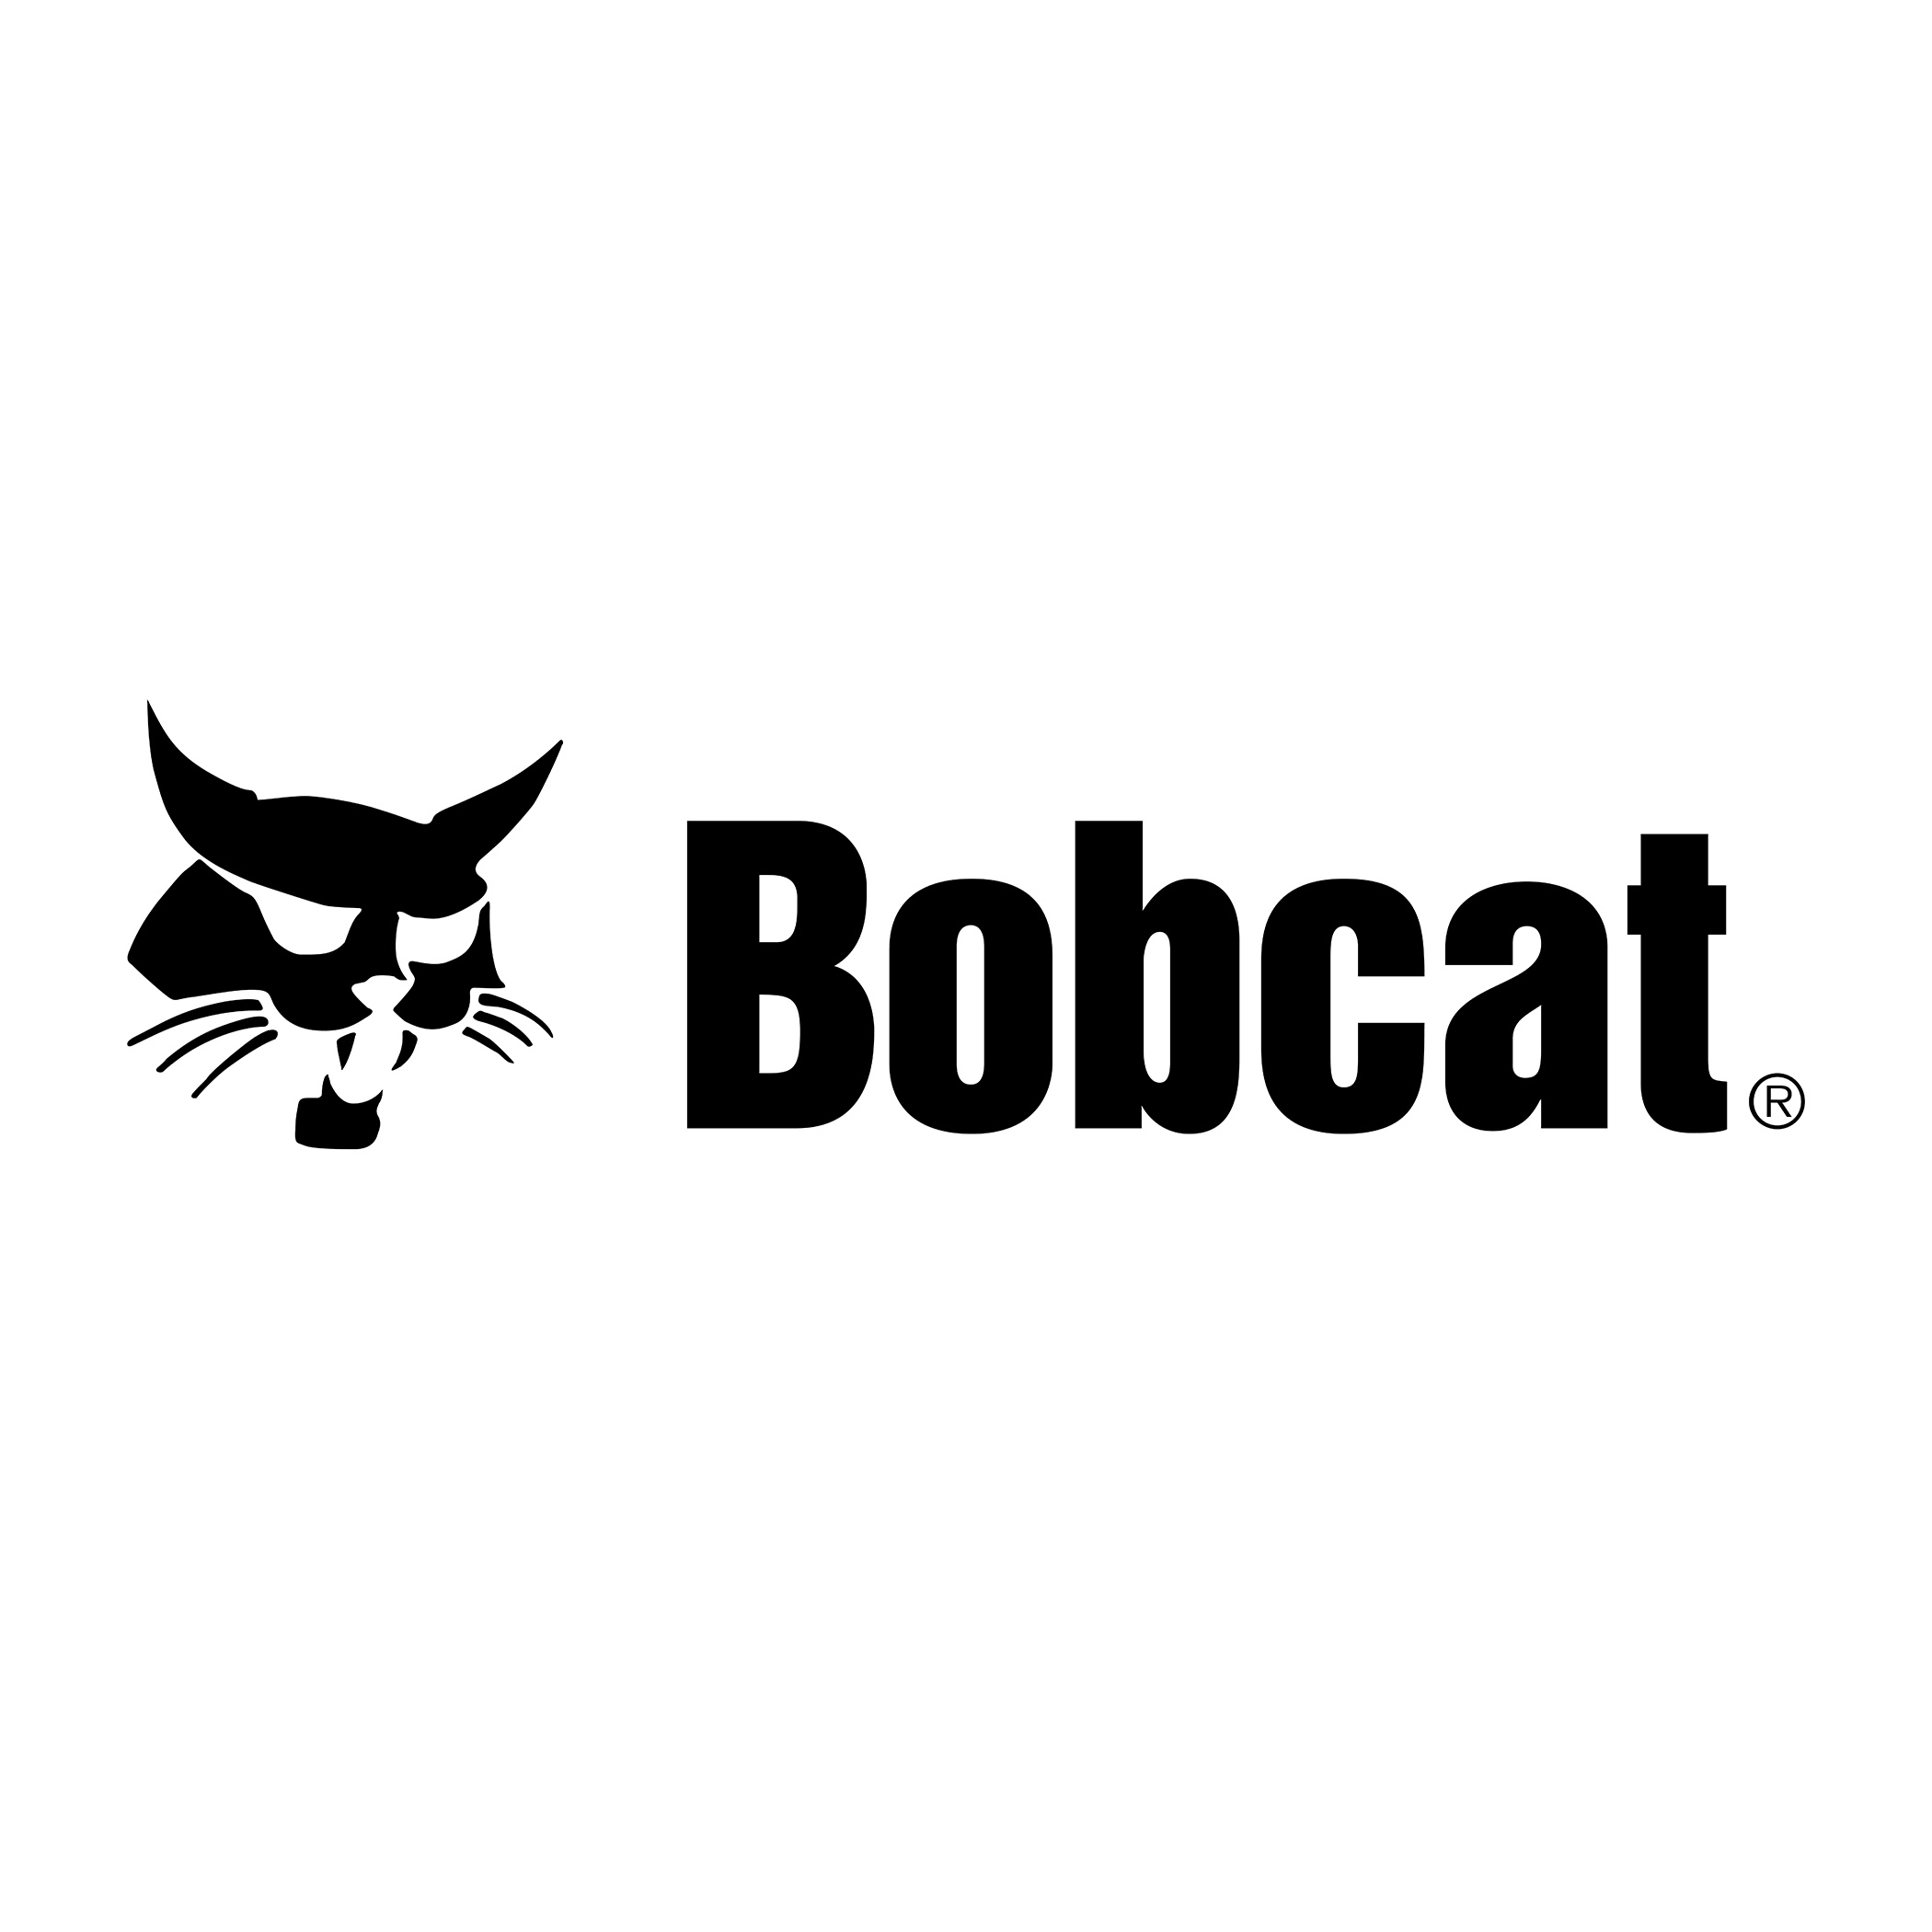
Bobcat - Spare Parts - 7421659 - BRACKET RADIATOR
Bobcat - Spare Parts - 7421659 - BRACKET RADIATOR
Brand: Bobcat
Category: Vehicles & Parts > Vehicle Parts & Accessories > Motor Vehicle Parts > Motor Vehicle Cooling Systems > Radiator Panels